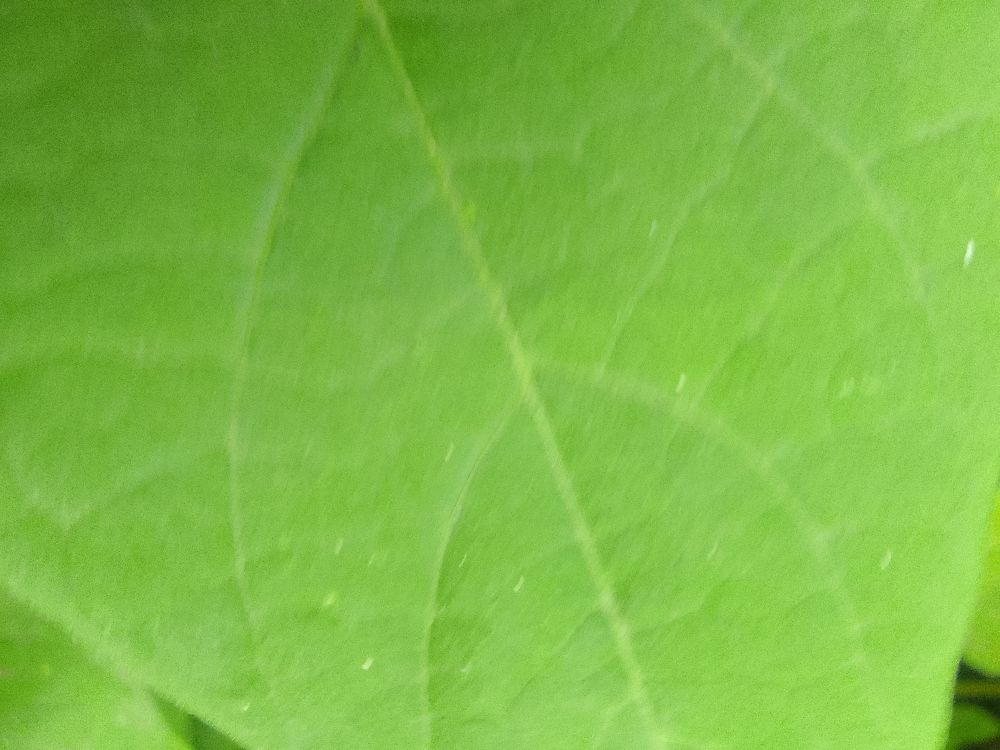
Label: healthy